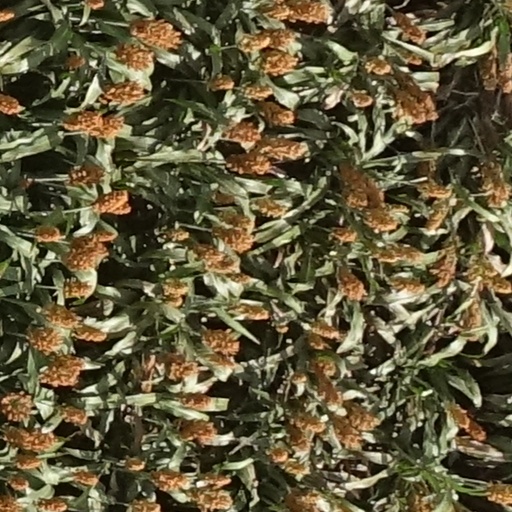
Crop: sorghum